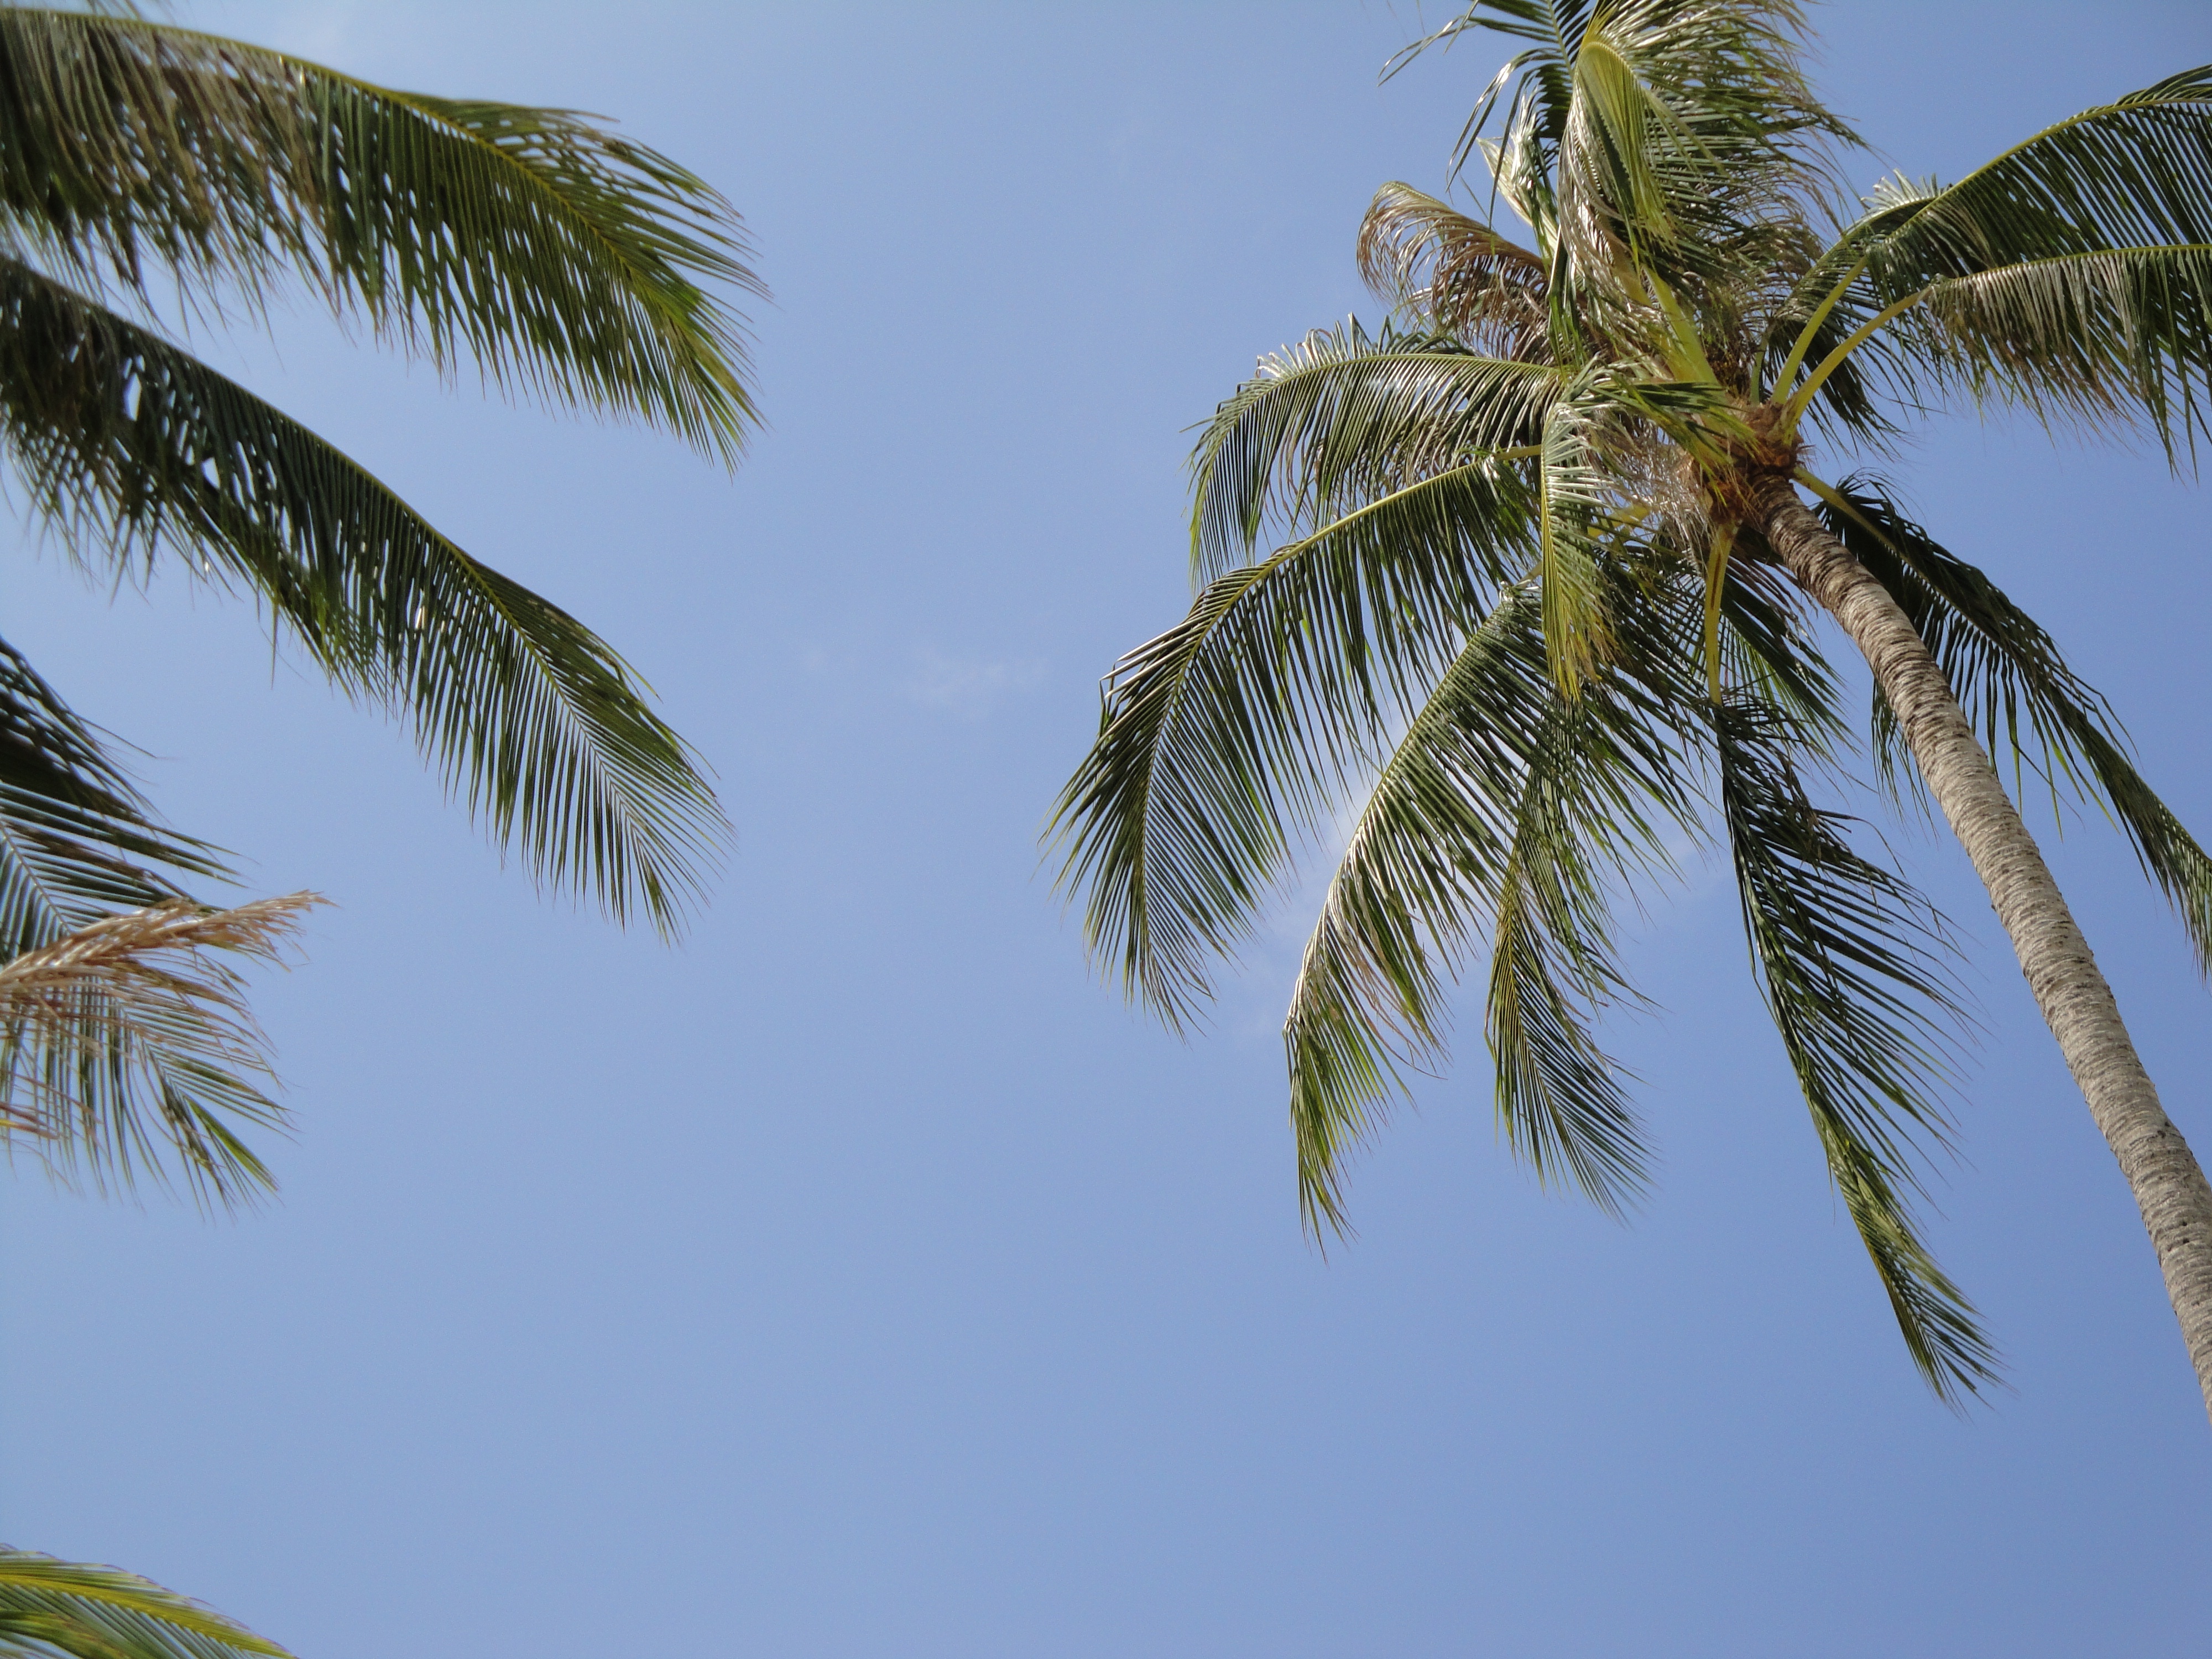
beach, coast, tree, water, sand, ocean, branch, plant, sky, sun, leaf, flower, wind, summer, travel, idyllic, relax, paradise, palm, scenic, tropical, holiday, bay, island, botany, blue, flora, coconut, caribbean, tropics, flowering plant, woody plant, land plant, arecales, palm family, borassus flabellifer